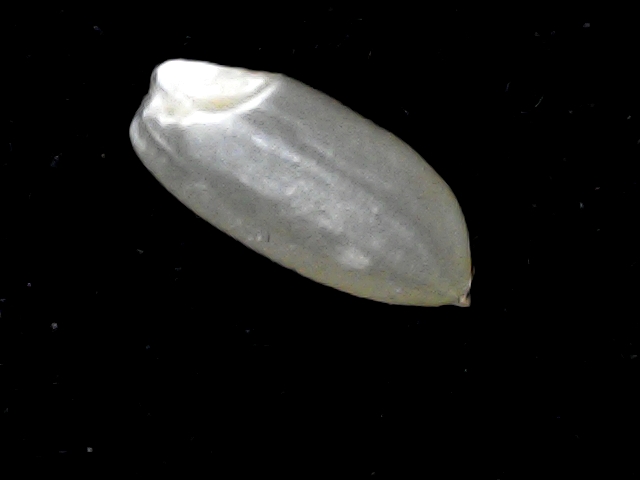
Rice variety: BD39